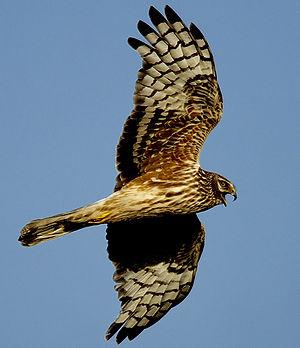
Nouans-les-Fontaines est une commune française du département d'Indre-et-Loire, dans la région Centre-Val de Loire.